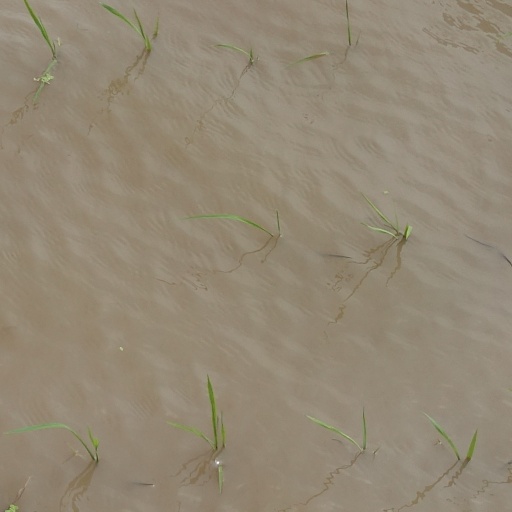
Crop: rice